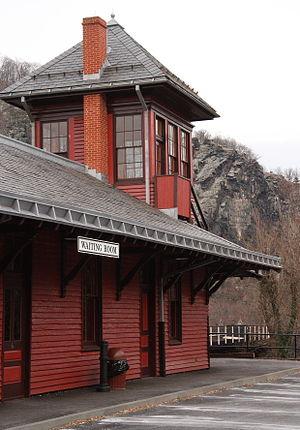
Gare ferroviaire de Harpers Ferry, Virginie occidentale, États-Unis, regardant vers les hauts de Maryland